Praça Velha

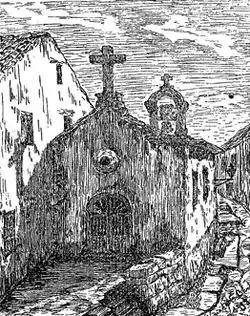
Madre de Deus Chapel.

In the 16th century, single storey houses dominated the town's landscape, but there are indications of multiple floored habitations, with curved lintels and sculpted exterior facades. This more advanced architecture is associated with rich gentlemen who had made their fortunes through seafaring. These included Amador Alvares, explorer of the route to India, and navigators Pedro Fernandes, Diogo Pyz de São Pedro, Lourenço Dias and others. This bourgeoisie was the owner of most of the real estate around the square which the population saw as the urban area.